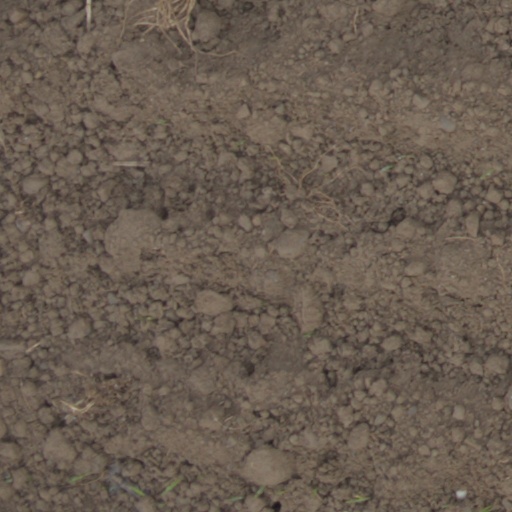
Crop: wheat